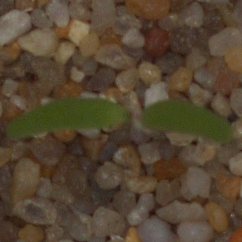
Label: fat_hen